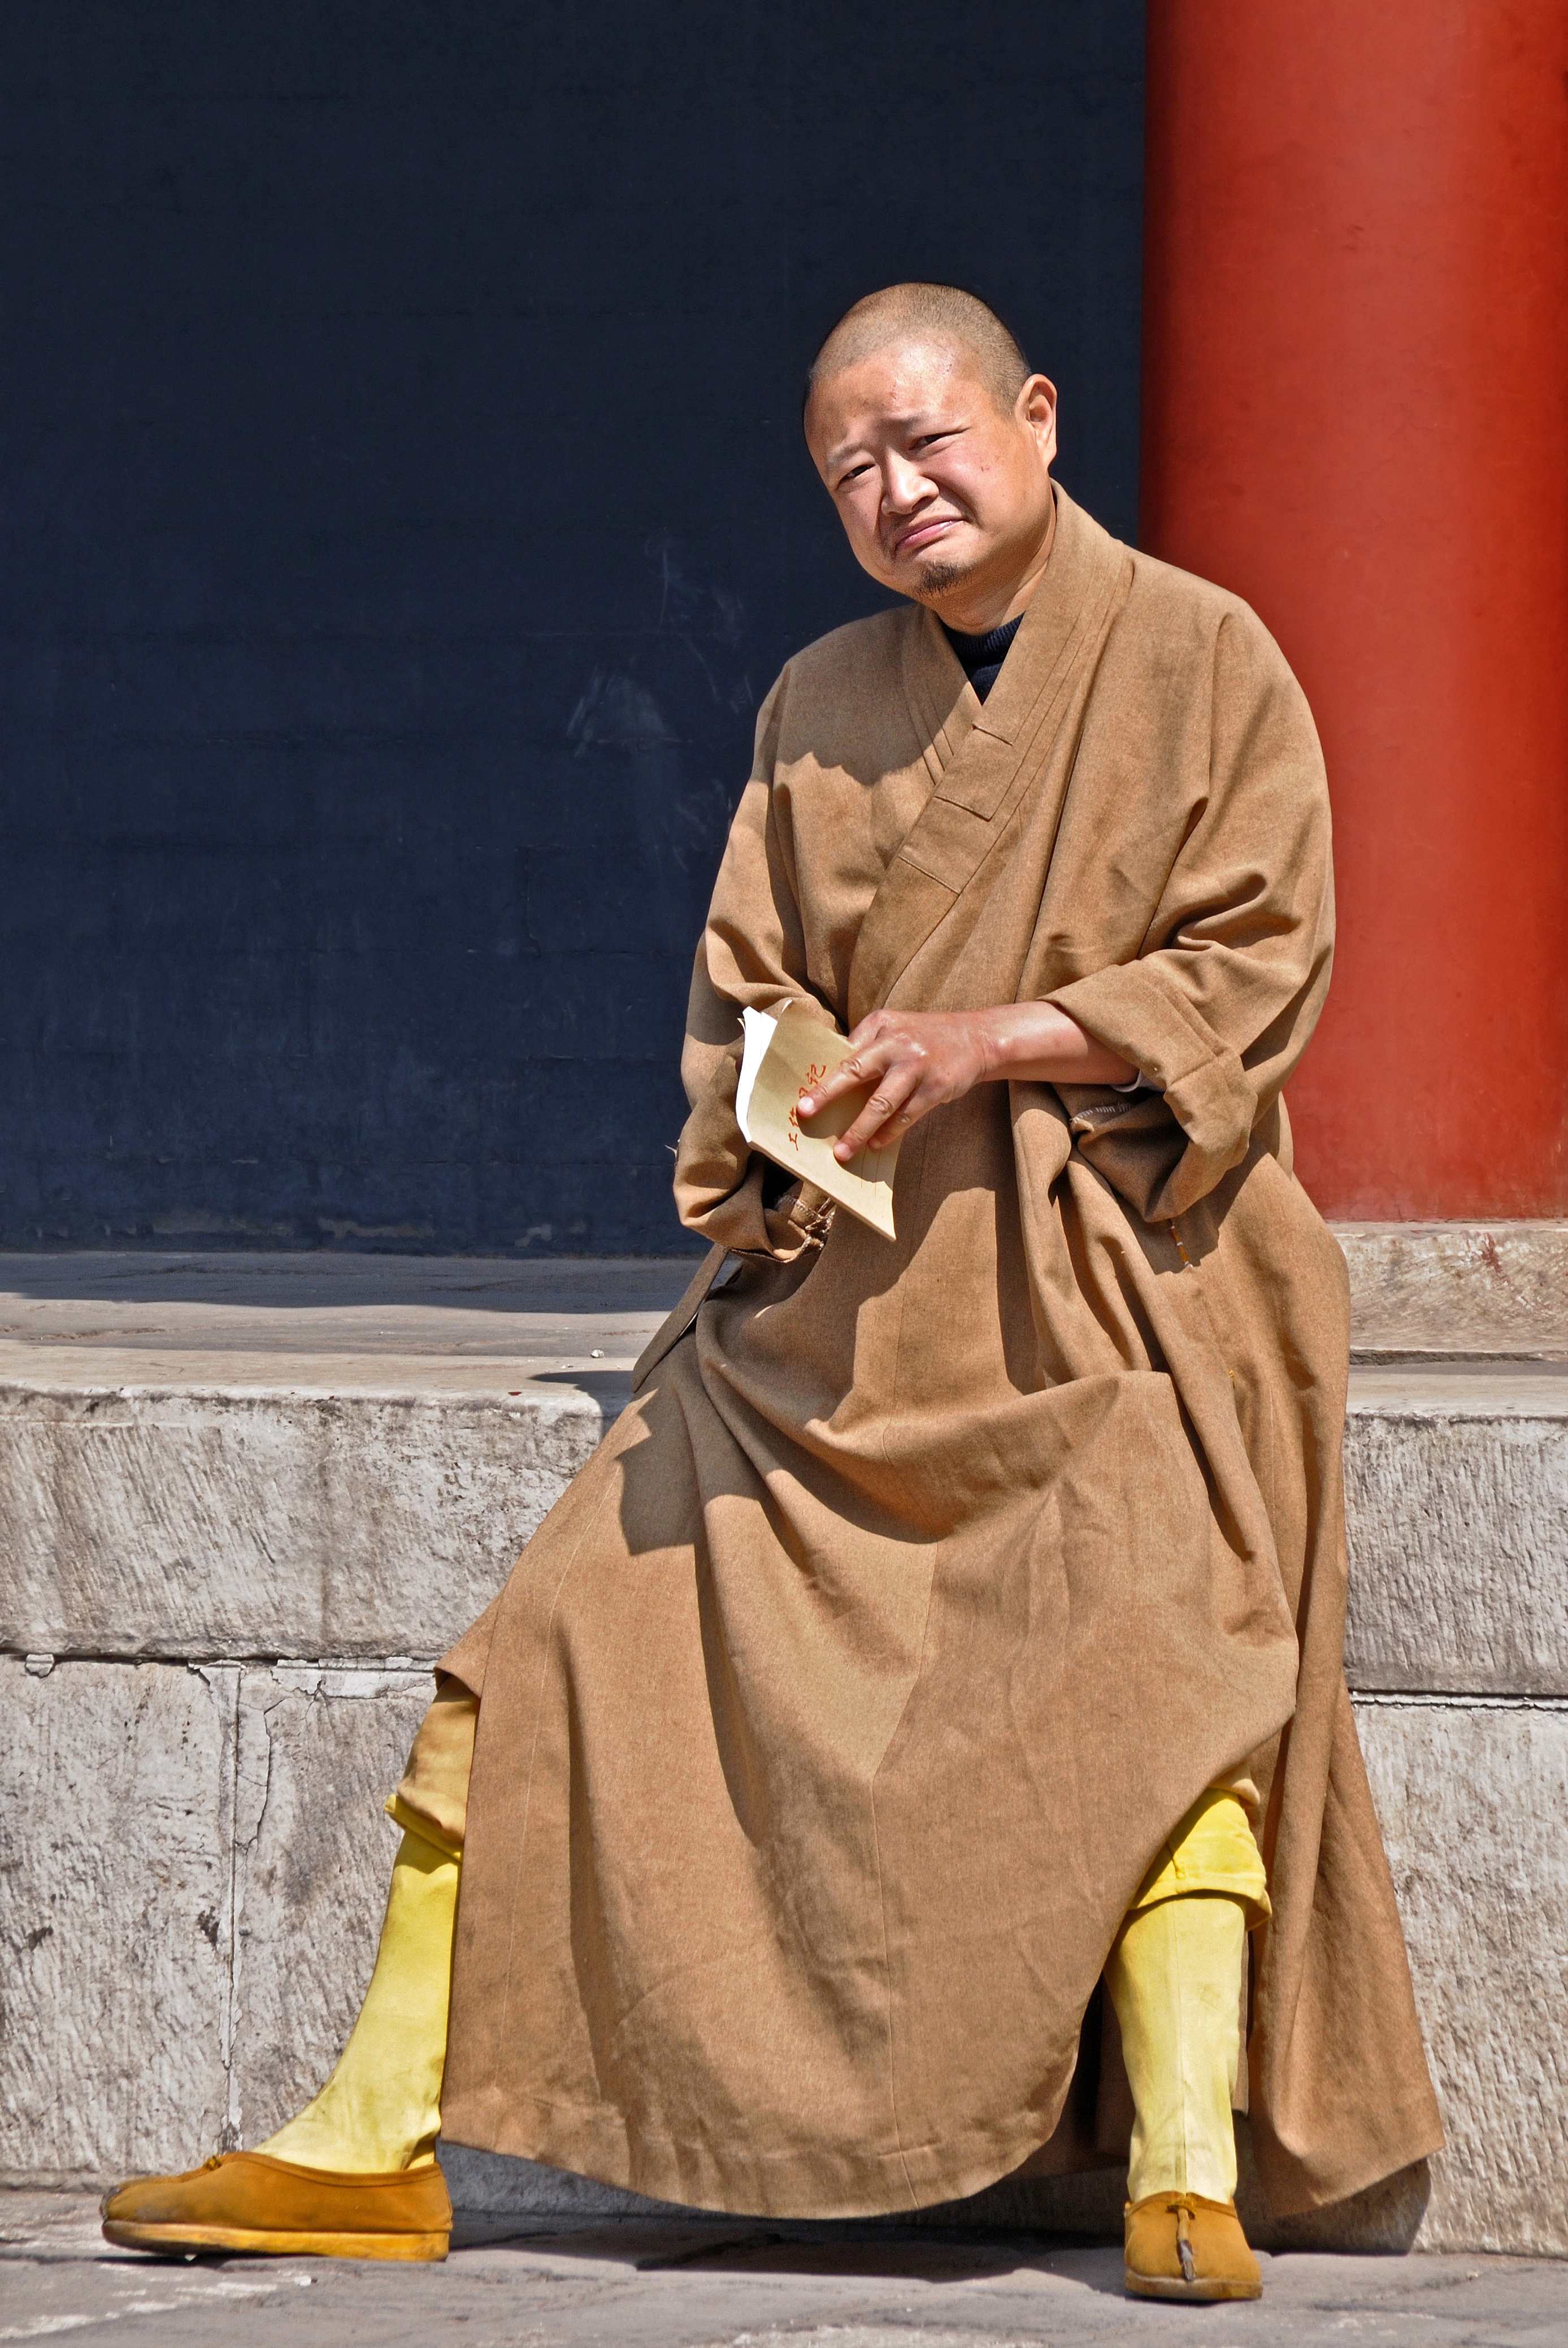
man, person, monument, statue, monk, buddhism, clothing, sculpture, art, temple, china, human positions